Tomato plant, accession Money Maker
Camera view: vertical (180 deg); turntable rotation: 240 degrees
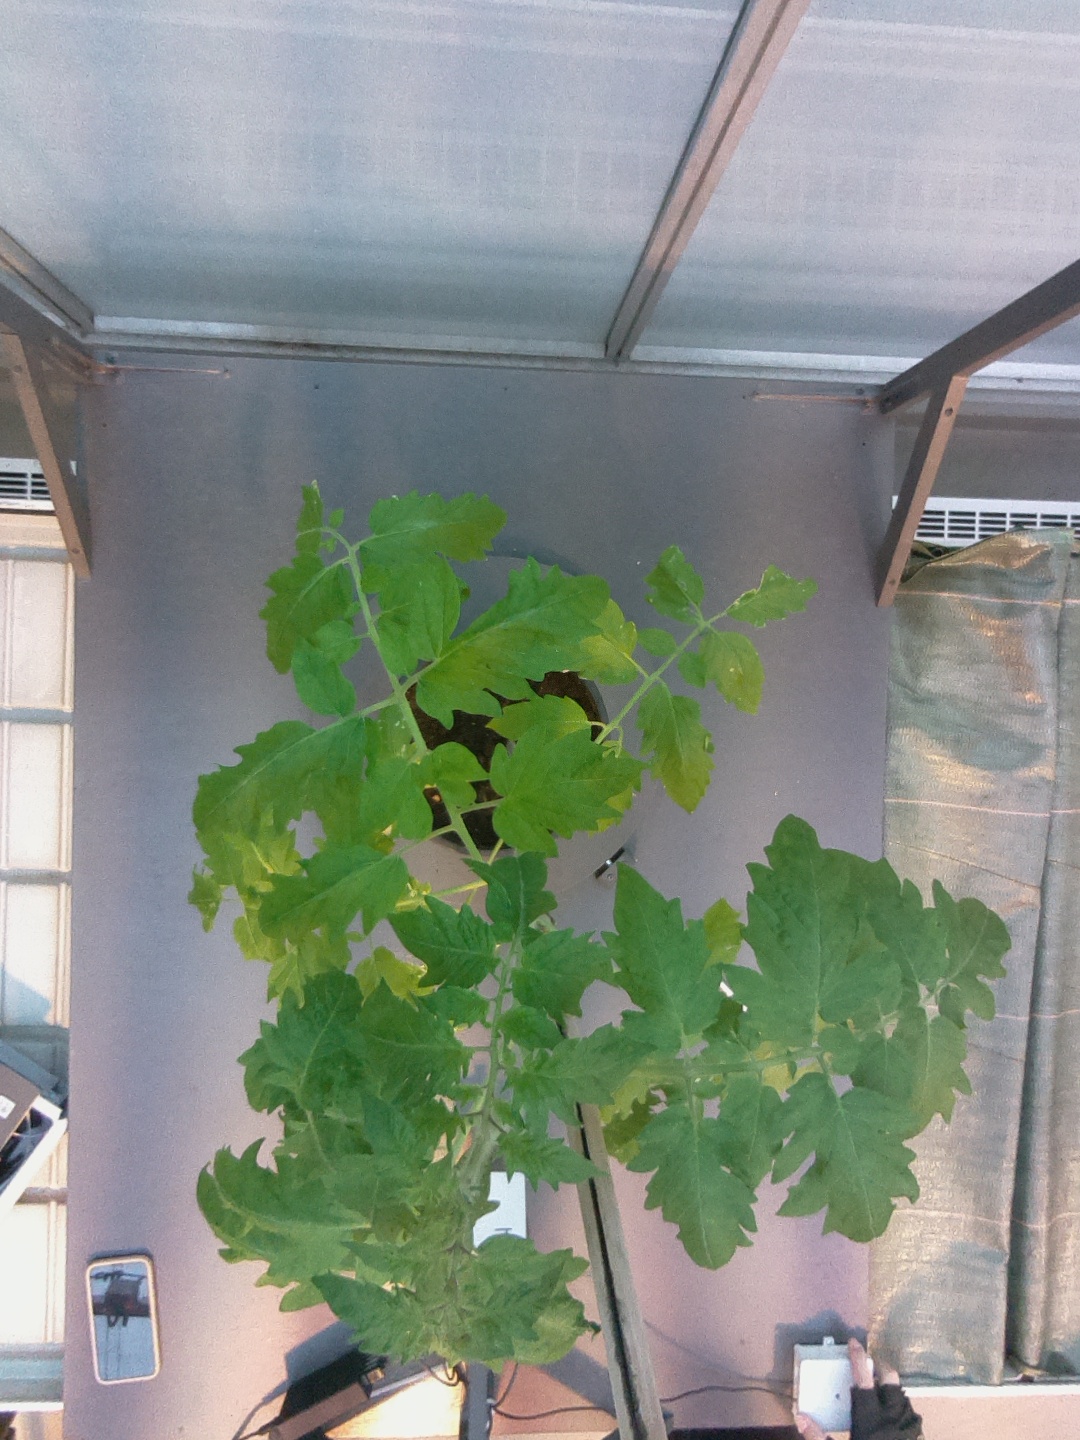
BBCH growth stage 16: 12 of true leaves visible